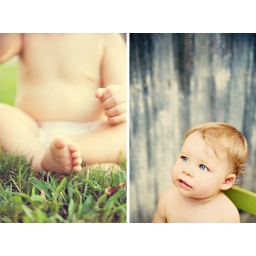
What a sweet girl, those blue eyes and pink lips! I was in photographer heaven with her.